New Delhi–Amritsar Intercity Express

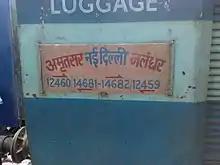

The 12459 / 60 New Delhi Amritsar Express is a Superfast Express train belonging to Indian Railways - Northern Railway zone that runs between New Delhi and Amritsar Junction in India.